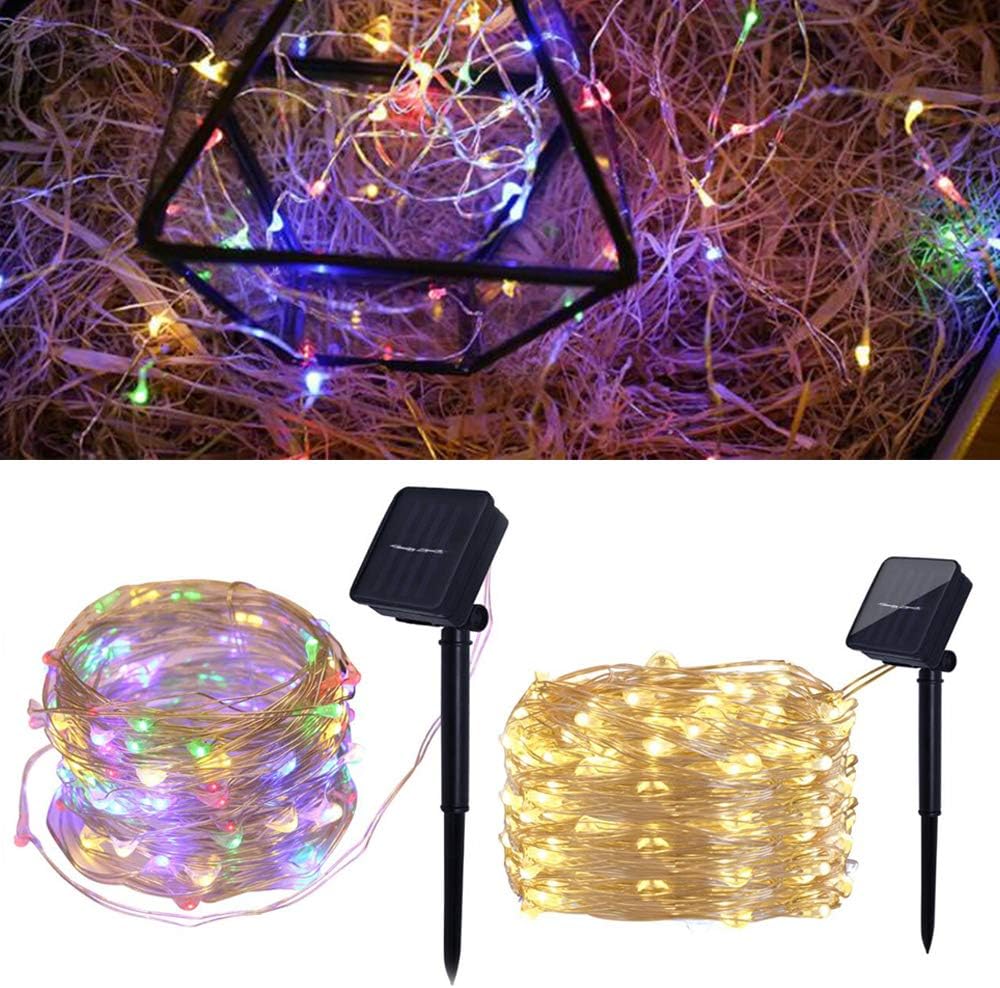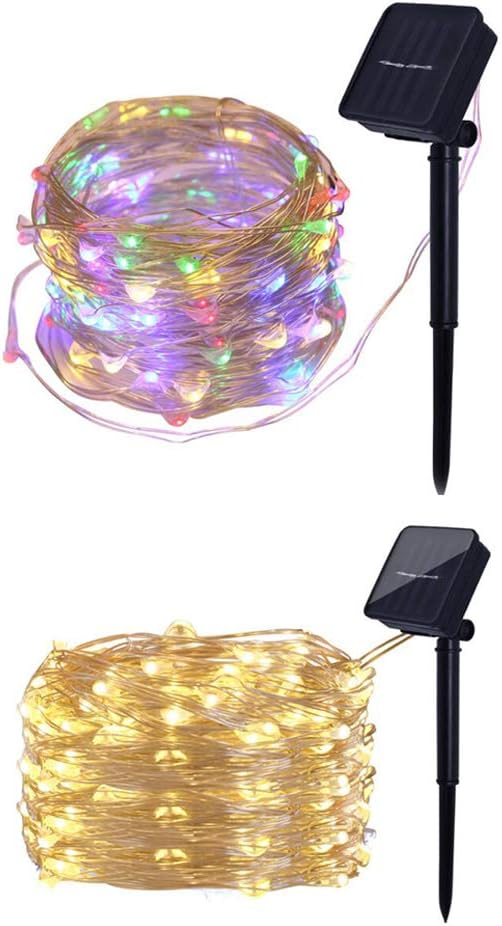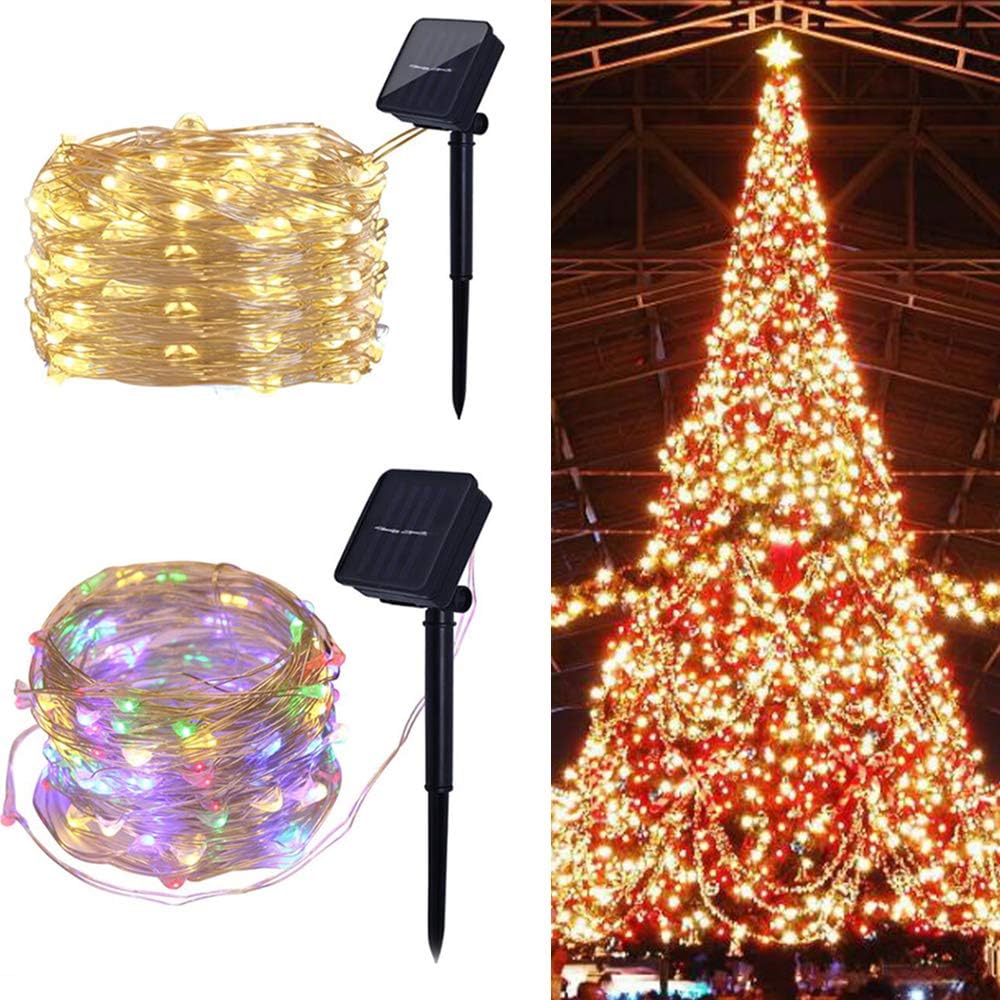
Greatstar 2Pcs Solar LED Fairy Deck Lights 200 LED Waterproof Rope Solar Light String Solar Tube Lights Outdoor Indoor for Halloween,Christmas,Birthday,Party (Warm White One Pack)
Category: Amazon Home
Product Name:Solar LED Fairy Light Material:Copper Wire+Plastic Weight:About 190g Dimension:Wire Spacing:10cm,Lead Wire:2m Lightsource Power:0.6W Voltage:2V Light Color:Warm White,Chromatic Colour Specification: 200LED,Spacing:10cm,Lead Wire:2m Solar Panel:1.2V 150ma Package List:1*Solar Light,1*English Specification Application: Suitable for garden hanging on the trees or shed.Outside the house on the roof,stair,pillar,even on the lawn.Decorate the outside or lead the way.Also for club,bar,room ornament.Hang on the door,bay window,ceiling so on.In special holidays or daily. 【How To Use】 1: Press the ON/OFF switch, the light string works, it will charge automatically during the day (the light does not light), and it will automatically light at night. 2: Set to the desired lighting mode by pressing the MODE button. About Us: About Our Service:We have guarantee after service.After receive the package,If you have any problems or questions about products Please email to us.We have professional back stage team and pleasure to help you solve the problem as we can.
Features: ✔Beautiful And Colorful Fairy LED Lights Decorate Outdoors And Indoors:Shinny tube fairy light can make place beautiful like fairy tale.Easy to assemble don’t need to plug in and charge.Bring more fantasy.Making difference to the place. | ✔Solar Energy More Environmental And Save Electric:Automatically work and charge for the whole light.There is solar panel can install in the ground or put under a shinny place.The solar panel can automatically full charge during the day and the light up in the night. | ✔Two Color String Fairly Lights Can Choose Differen Color For Different Occasions And Days:There are two color for you to choose.One is Warm Color the other is Chromatic Colour.The warm color fit to both party and daily use.The Chromatic Colour more suitable for party. | ✔Multi Purpose Use Add More Romantic And Fantasty Atmosphere:Suitable for garden hanging on the trees or shed.Outside the house on the roof,stair,pillar,even on the lawn.Decorate the outside or lead the way.Also for club,bar,room ornament.Hang on the door,bay window,ceiling so on. | ✔Package List:1*Solar Light,1*English Specification